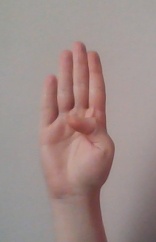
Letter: kaaf